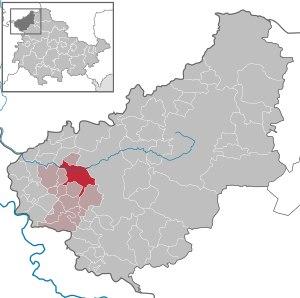
Uder est une commune allemande située dans l'arrondissement d'Eichsfeld en Thuringe.